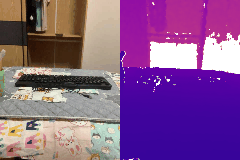
Label: keyboard